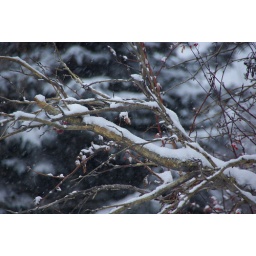
the tree in front of the house